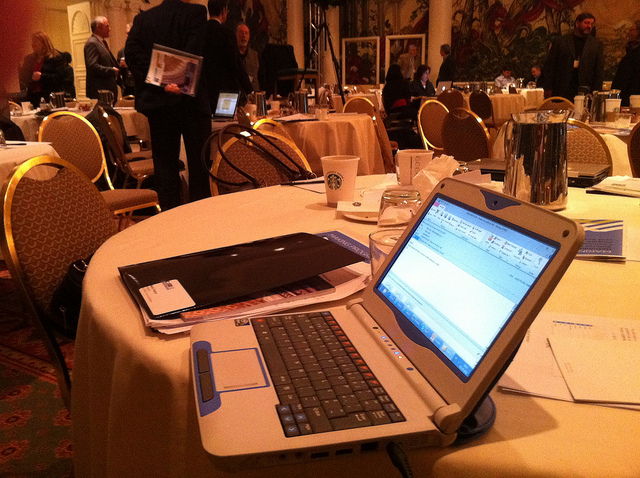
user: Given an image and a question. Answer the question in a short answer. Question: What would his room be classified as? Short Answer:
assistant: dine